Kaiyethum Doorath

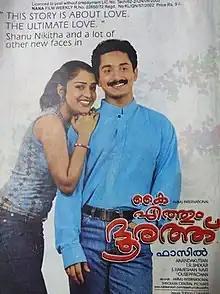
Poster

Kaiyethum Doorath is a 2002 Indian Malayalam-language romance film written, directed and produced by Fazil. The film was the acting debut of Fazil's son Fahadh Faasil (credited as Shaanu) who co-starred with Nikita Thukral. Mammootty appeared in a cameo role. It was an Onam release and was a box-office disaster.